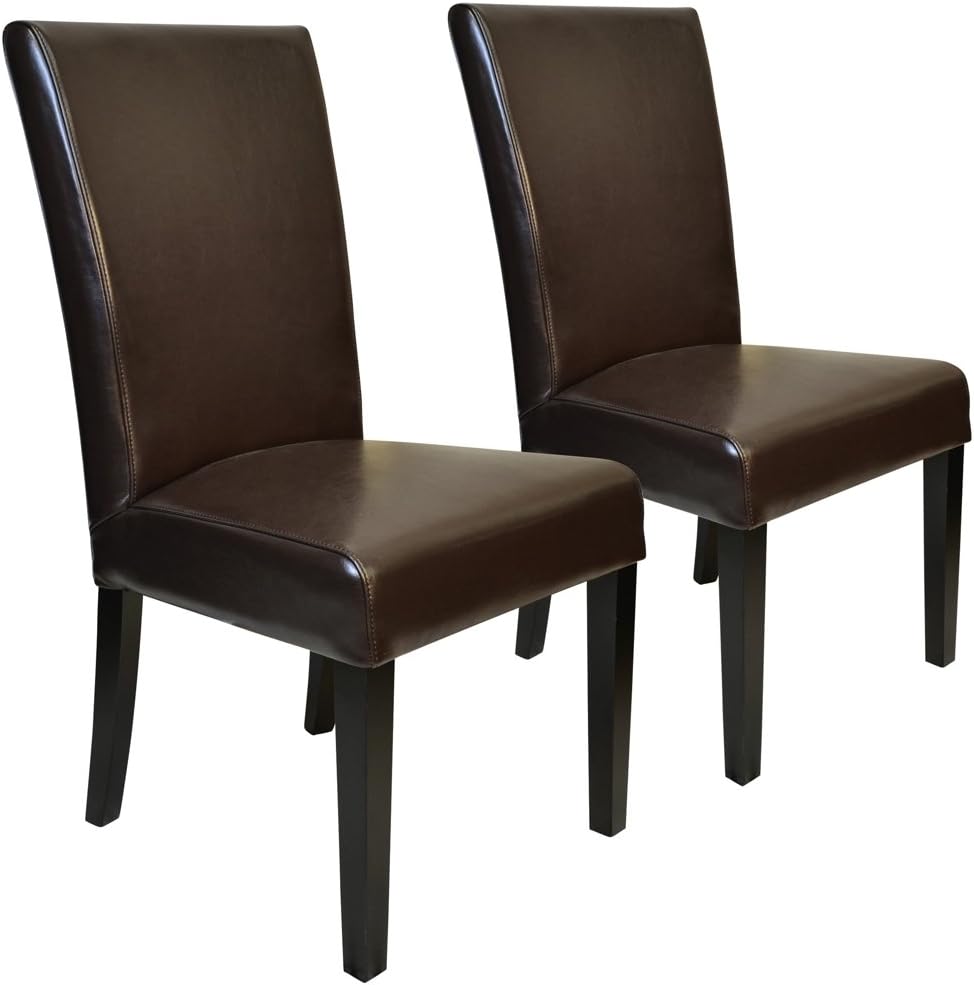
HD Couture Straight Back Leather Chair, 2 Pack, Brown
Category: Amazon Home
The Petra straight back chair has a classic parson shape with a clean contemporary finish. The look is tailored with a rich split leather and matching saddle-stitching. Crafted of sturdy Birchwood, the Boulevard is made for comfort with a roomy cushioned seat and back. Birchwood legs are stained a rich espresso for a sleek look. Comfort beyond words.
Features: 100% Split Leather | Wood; Country of Origin: China | Seat Height=19 inches